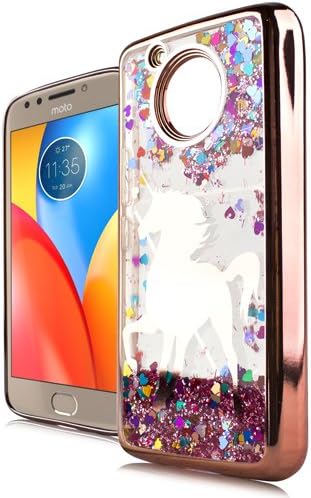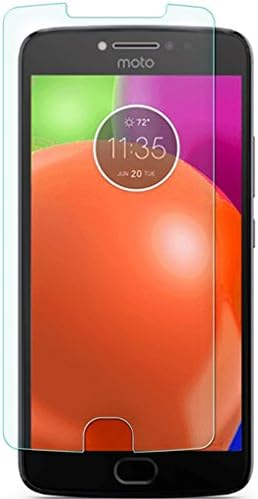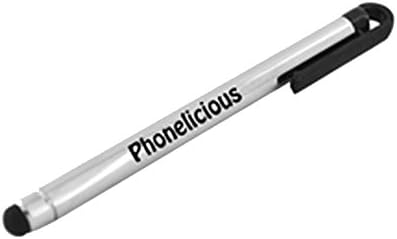
for Moto E4 Plus Case, Phonelicious Liquid Glitter PCTPU [Lightweight] [Shock Proof] Hybrid Hard Cover [See Through] TPU Free Screen Protector & Stylus (Unicorn)
Category: Cell Phones & Accessories
Slip your MOTO E4 PLUS Phone into this custom fit Case experience the peace of mind of knowing your investment is well protected. Flexible, yet stronger and more durable than silicone, it offers excellent shock absorption and abrasion resistance while maintaining a thin form factor. The raised wrap-around edges make for a lay-on-the-table; design that helps protect the glass screen from damage. Easy to install and remove, and definitely affordable.
Features: Designed to fit MOTO E4 PLUS | Constructed from high quality Rubber TPU Skin and Hard Plastic PC, durable yet Slim lightweight materials. | Precisely cut openings to allow full access to all the functions of your phone It molds perfectly to device's shape to highlight its beauty. No tools needed, Just sleeve it for a new look in seconds | Perfectly manufactured to fit and compliment the mold of your phone, multi-colors and designs to choose from in order to show off your characters | Come with a free accessory of Stylus Pen and Clear Screen Protector